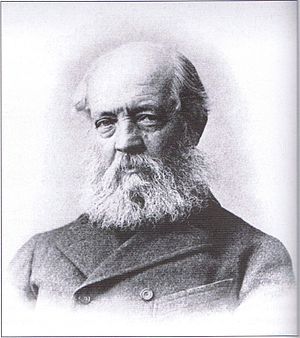
Frederick Law Olmsted
Frederick Law Olmsted var en amerikansk landskabsarkitekt, som blev berømt for sine designs til mange velkendte parker i en række amerikanske byer. Mest kendt er han nok for Central Park og Prospect Park i New York City.